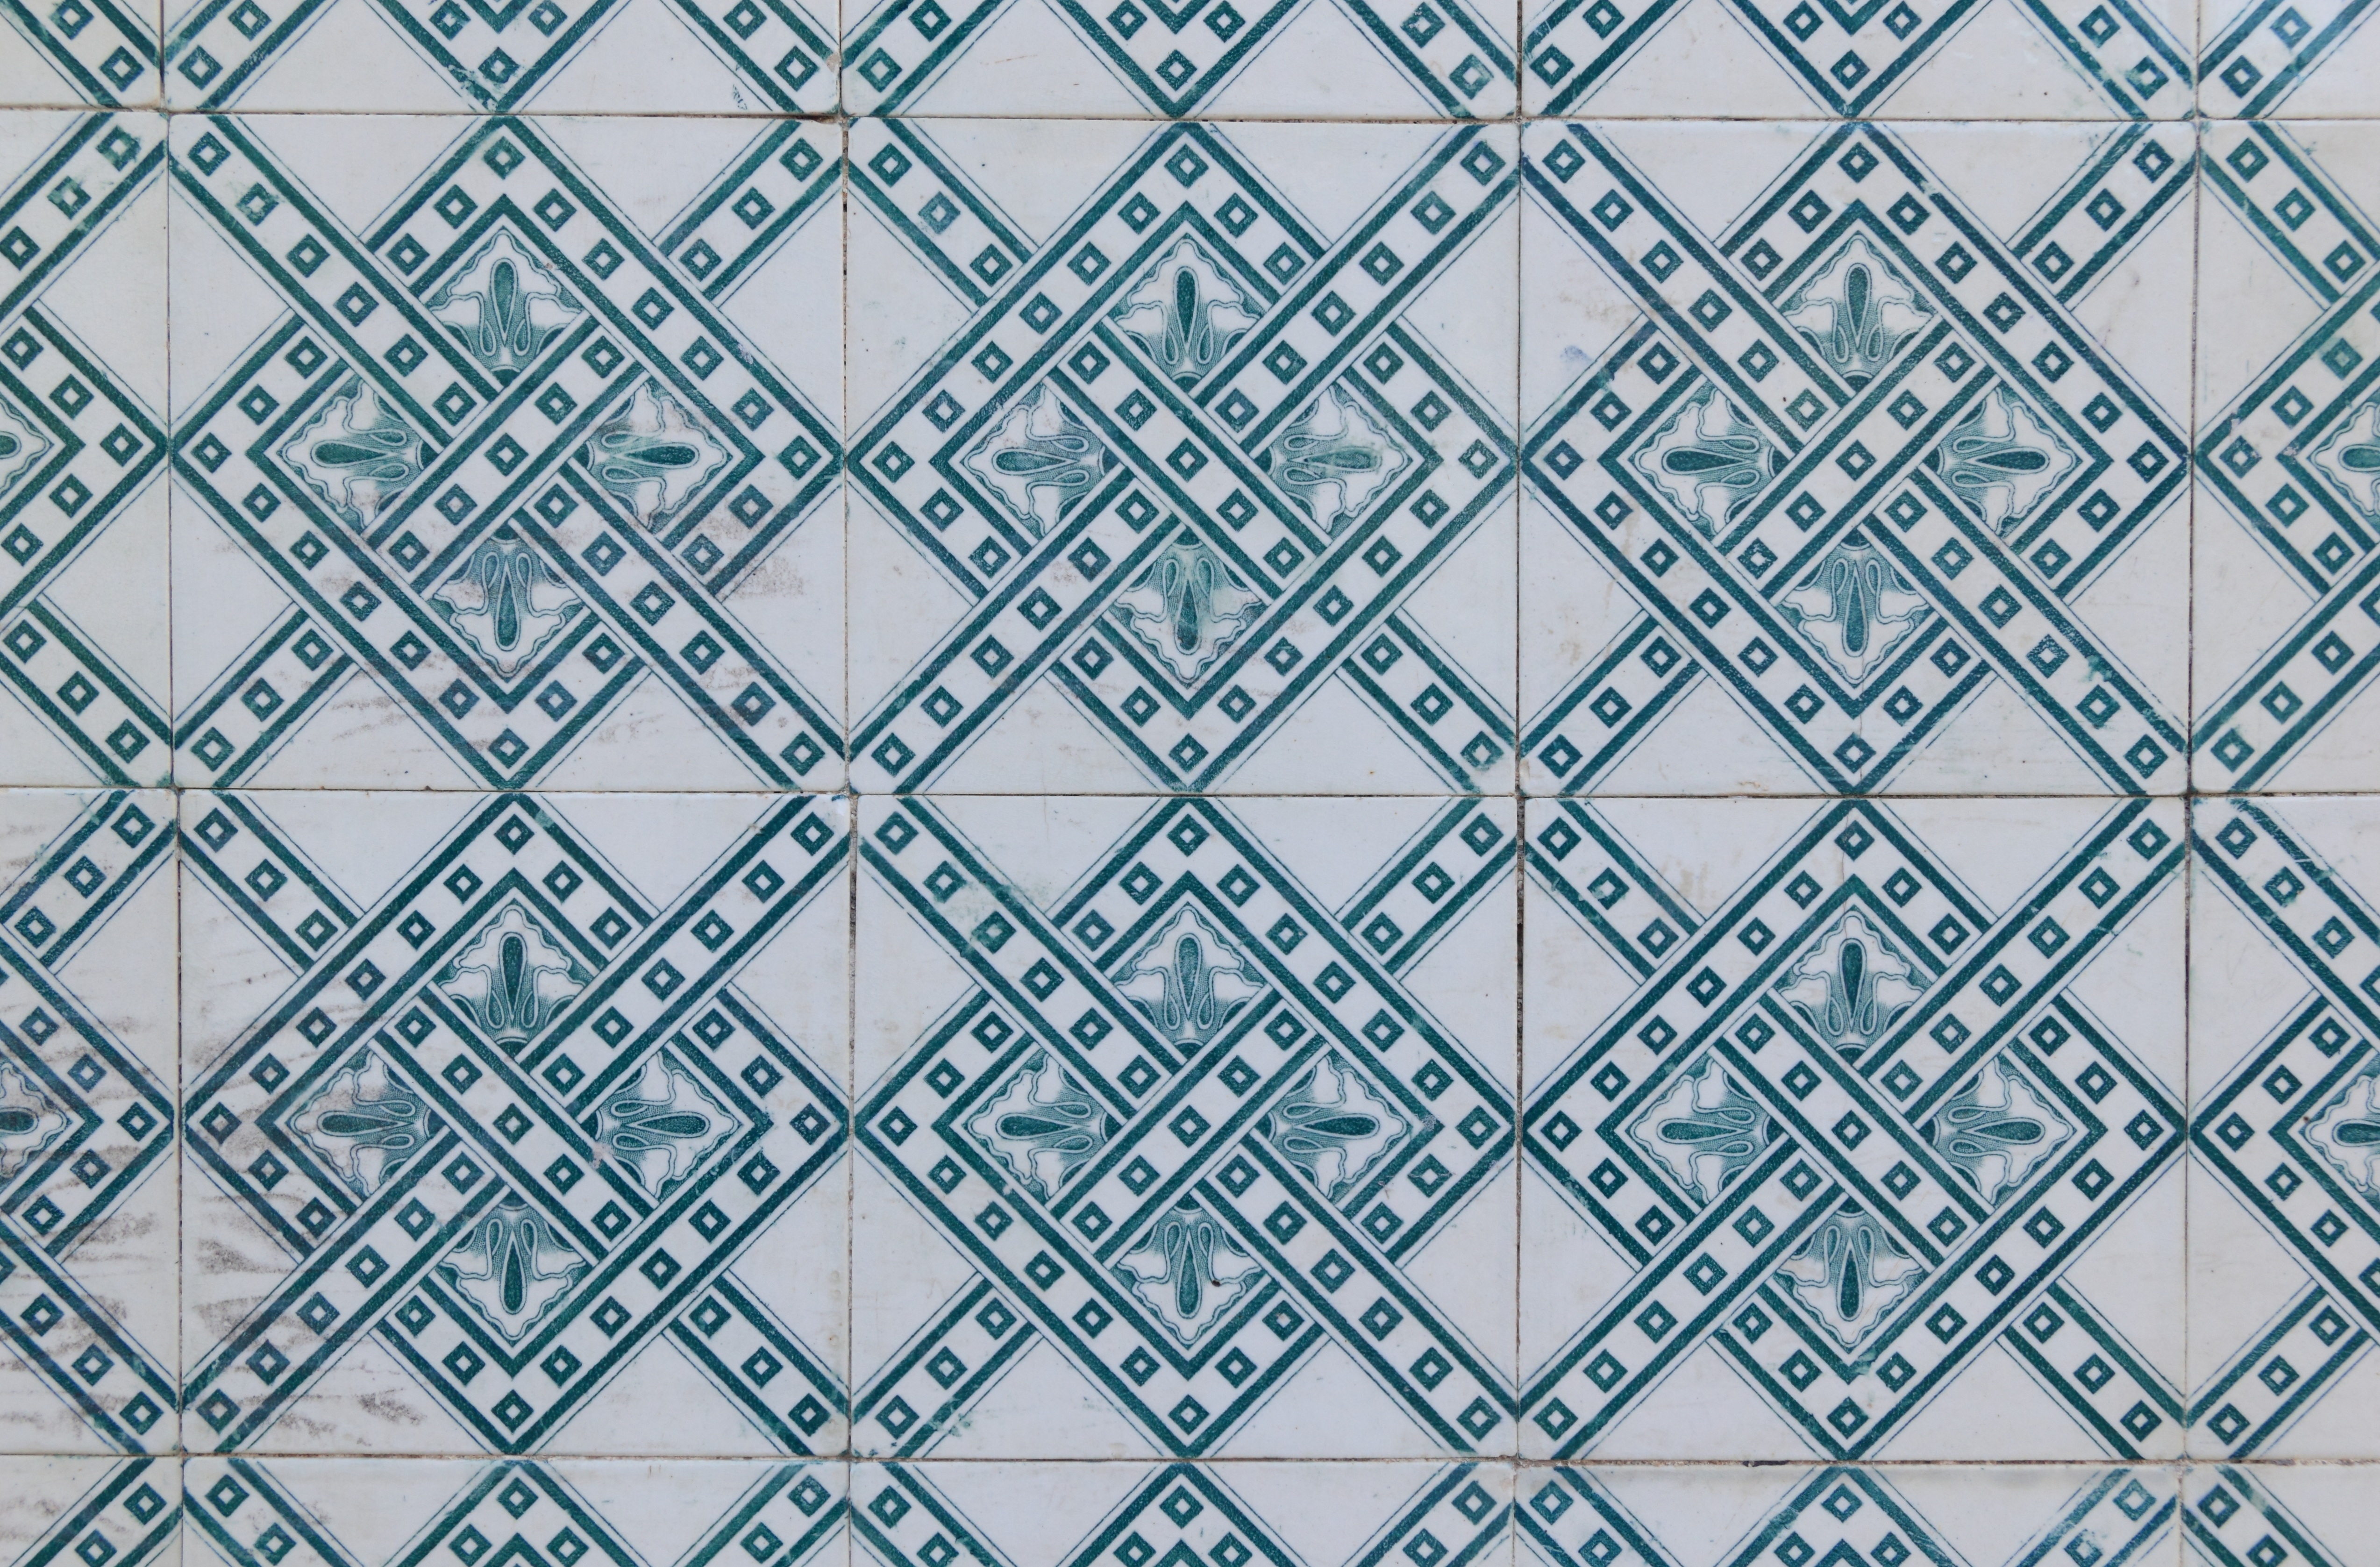
texture, floor, wall, pattern, line, tile, blue, circle, design, net, symmetry, portugal, shape, regular, covering, flooring, ceramic tiles